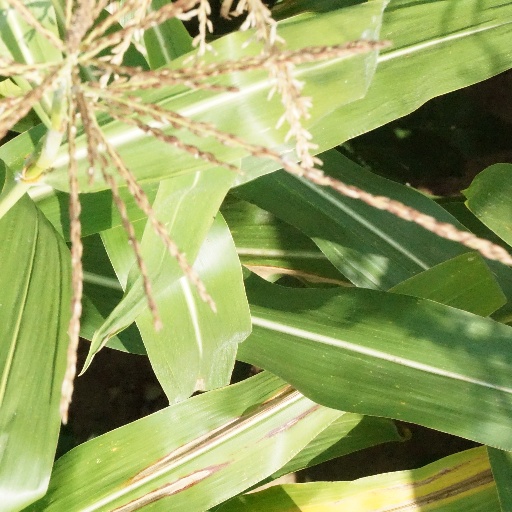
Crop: maize; corn